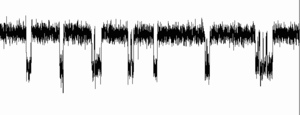
Patch-clamp est un terme anglais désignant une technique électrophysiologique d'enregistrement des courants ioniques transitant à travers les membranes cellulaires. Cette technique consiste à mettre en continuité électrique une micro-pipette en verre remplie d'une solution ionique de composition définie avec la membrane d'une cellule vivante isolée. Les cellules étudiées peuvent être des cellules excitables comme les neurones, les fibres musculaires et les cellules beta du pancréas, ou des cellules non excitables, qui présentent elles aussi à leur surface des canaux ioniques. En transférant la séquence génique d'un canal ionique d'intérêt dans une cellule, la technique permet d'étudier le fonctionnement de tout canal ionique. Cette technique permet d'étudier les mécanismes de fonctionnement des canaux ioniques d'une cellule prise individuellement en permettant le suivi en direct des phénomènes d'ouverture, d'inactivation et de fermeture des canaux.
Le demi-potentiel d'activation d'un courant ionique est le potentiel de membrane pour lequel la moitié des canaux responsables de ce courant sont ouverts.
En électrophysiologie, la rhéobase est l'intensité minimale de courant excitant qui permet de déclencher un potentiel d'action pour application théoriquement infinie.
L'électrophysiologie est l'étude des phénomènes électriques et électrochimiques qui se produisent dans les cellules ou les tissus des organismes vivants et, en particulier, dans les neurones et les fibres musculaires. Elle implique la mesure de différences de tensions ou de courants électriques à différentes échelles biologiques, du canal ionique isolé jusqu'à des organes entiers, comme le cœur.